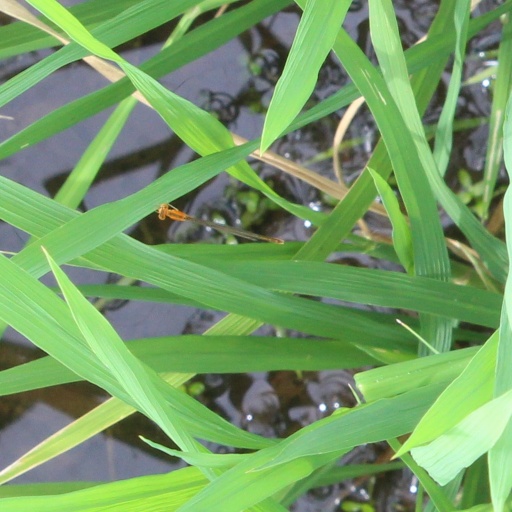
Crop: rice